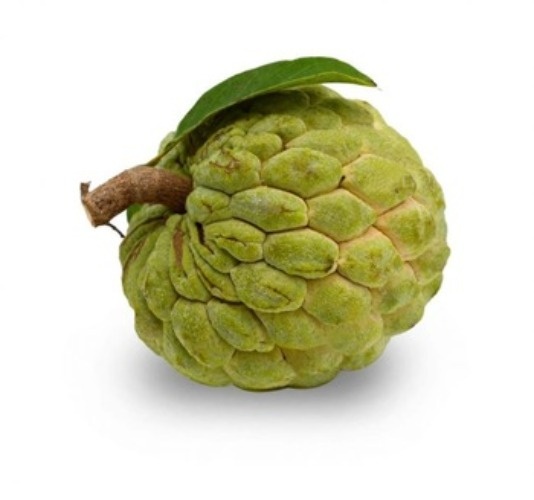
2 Custard Apple
Custard apple is a generic name for a number of different varieties of annonaceous (formed like a pineapple) fruits that have custard-like, creamy coloured, fragrant, soft flesh with seeds. These include sour sop, sweet sop or sugar apple, and cherimoya. Cherimoya is most common in the UK. It is shaped like a globe artichoke and has bumpy green skin and black seeds. It is grown in South America and the West Indies.
Brand: LEMON AND LIMES LONDON LTD
Category: Food, Beverages & Tobacco > Food Items > Fruits & Vegetables > Fresh & Frozen Fruits > Cherimoyas